Lovers of Music

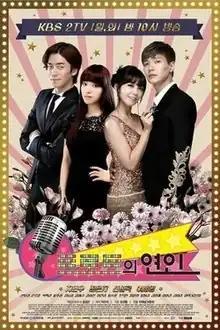
Promotional poster

Lovers of Music is a 2014 South Korean television series starring Jung Eun-ji, Ji Hyun-woo, Shin Sung-rok, and Lee Se-young. It aired on KBS2 from June 23 to August 12, 2014, on Mondays and Tuesdays at 21:55, for a total of 16 episodes.